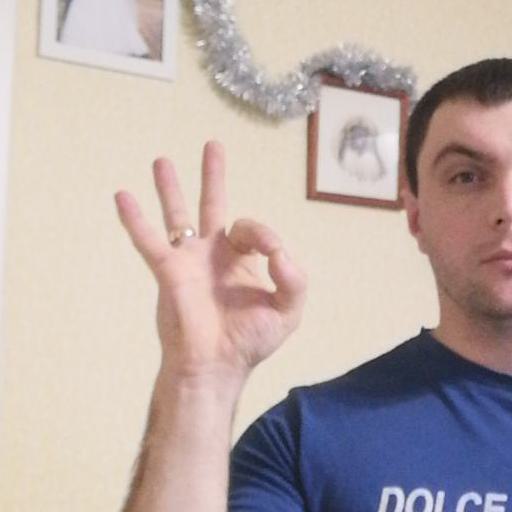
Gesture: ok